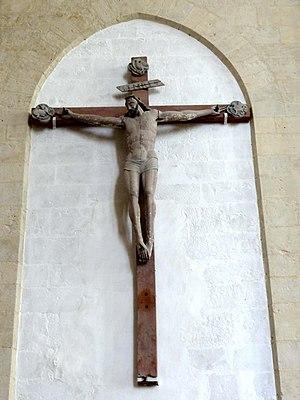
Mobilier de la basilique Saint-Mathurin de Larchant - voir titre.